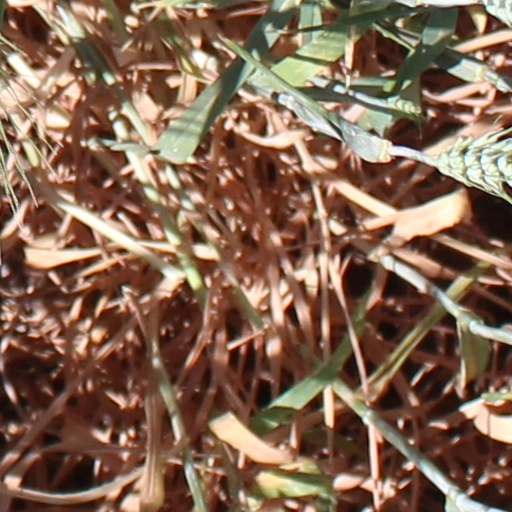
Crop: wheat